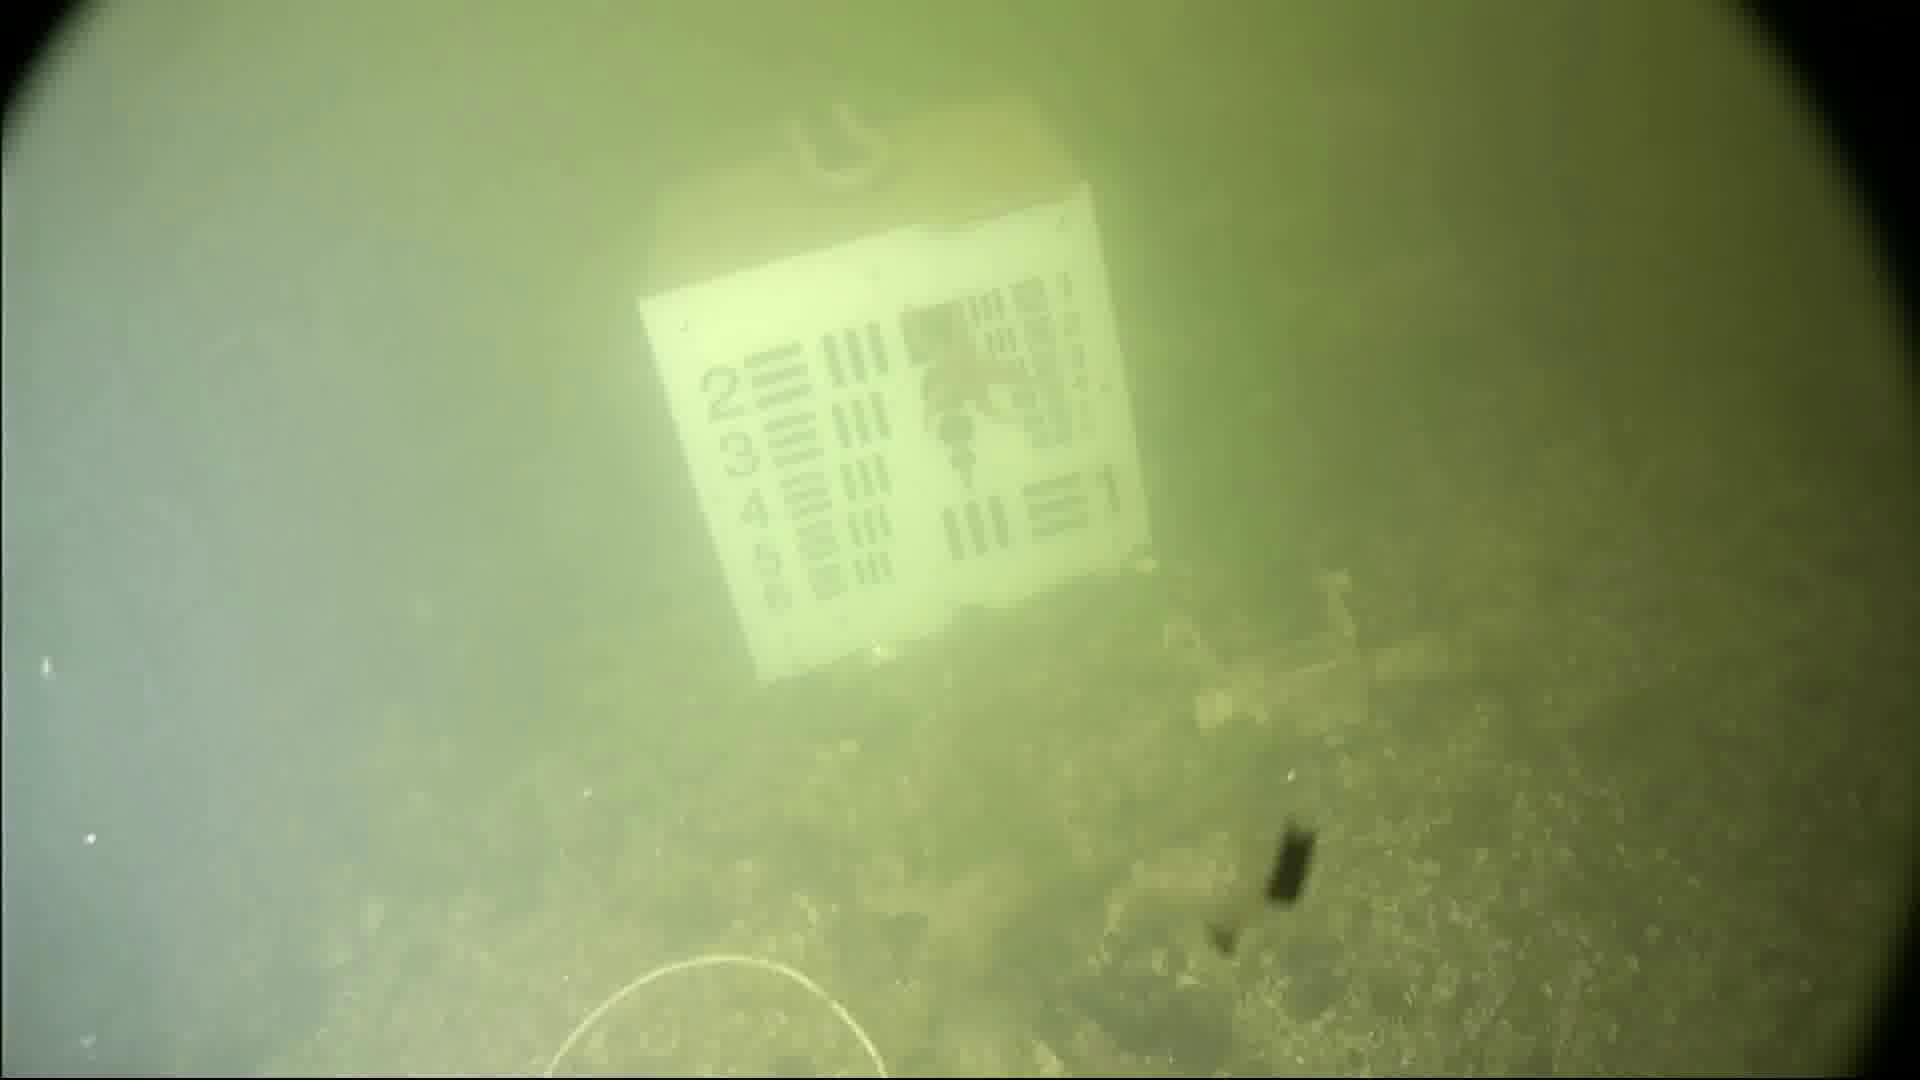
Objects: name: starfish